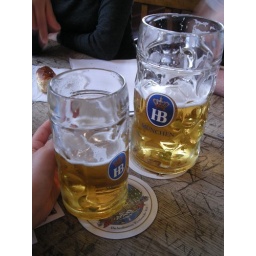
This mug looks just as good in my house (except no beer)